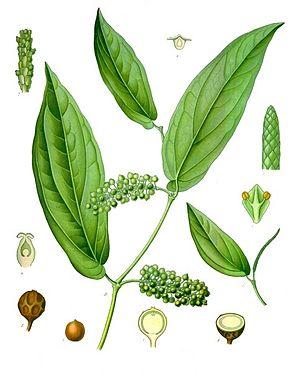
Le cubèbe est une épice originaire d'Asie du Sud-Est. Il porte aussi le nom de cubèche, embèbe, poivre à queue, poivre de Java ou encore poivre du Kissi.